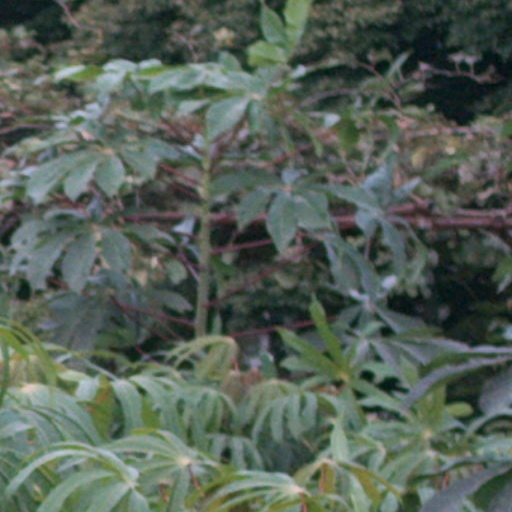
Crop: cassava